Shaun Greenhalgh

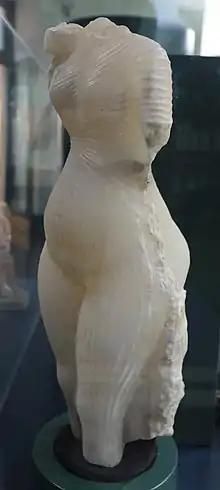
The "Amarna Princess"

In 1999, the Greenhalghs began their most ambitious project. They bought an 1892 catalogue which listed the contents of an auction in Silverton Park, Devon, the home of the 4th Earl of Egremont. Among the items listed were "eight Egyptian figures." Using the leeway this vague description allowed, Greenhalgh manufactured what became known as the "Amarna Princess", a 20-inch statue, apparently made of a translucent alabaster. It later emerged within a "Panorama" documentary that he had bought the tools to produce the work from hardware store B&Q.